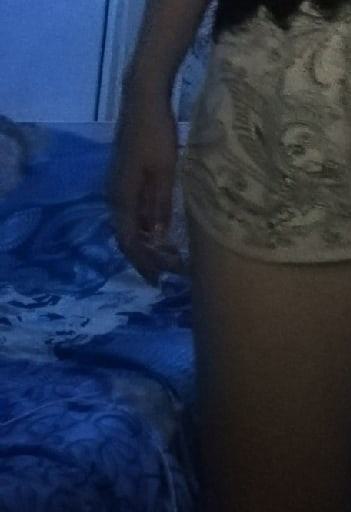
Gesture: no_gesture